Wang Yun (Han dynasty)

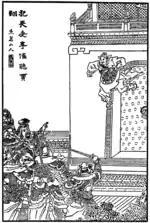
Wang Yun commits suicide in front of Li Jue and Guo Si. Print from a Qing dynasty edition of the novel "Romance of the Three Kingdoms".

Wang Yun appears as a character in two chapters of the 14th-century historical novel "Romance of the Three Kingdoms", which romanticises the events in the late Eastern Han dynasty and Three Kingdoms period of China. In the novel, Wang Yun devised an elaborate plot to eliminate Dong Zhuo. It involved two of the Thirty-Six Stratagems: and .